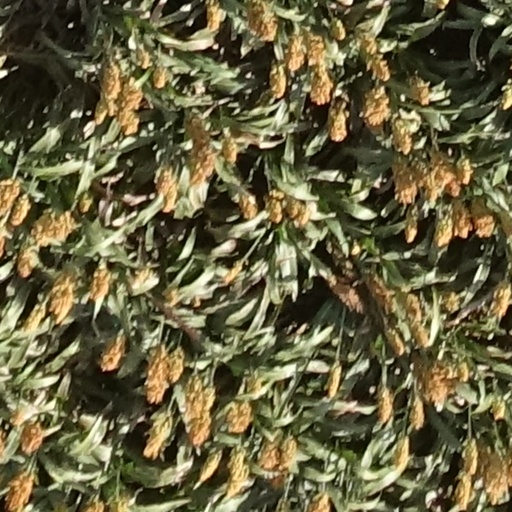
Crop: sorghum